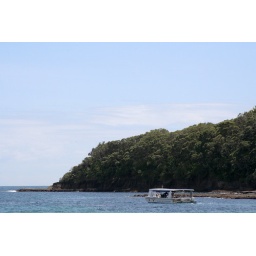
A glass-bottom boat heads out towards Goat Island, off the coast of North Island, New Zealand, near Leigh.